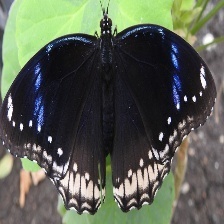
Species: GREAT EGGFLY